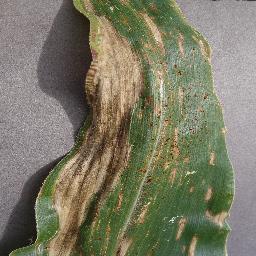
Label: Corn_(Maize)___Gray_Leaf_Spot_(Cercospora)